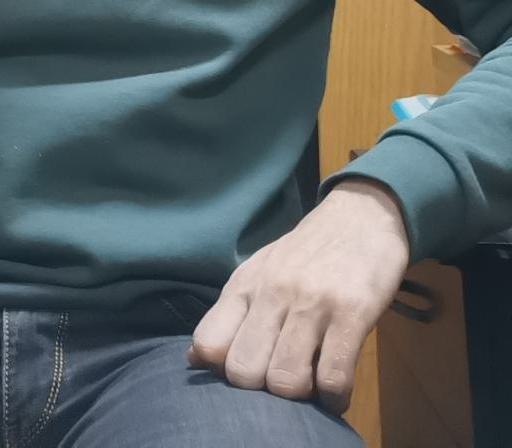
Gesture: no_gesture